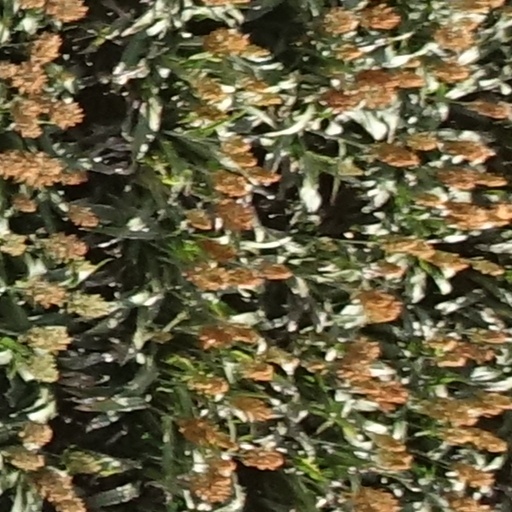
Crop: sorghum